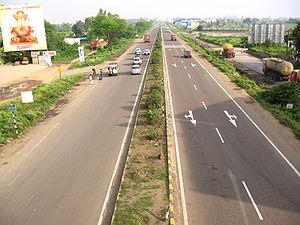
La route nationale 4 relie Mumbai à Chennai. Elle est longue de 1 235 km, forme la partie sud du Quadrilatère d'or et est connectée à la NH-7, NH-46.